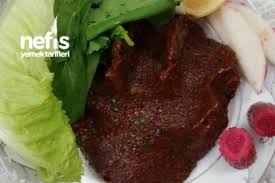
Yemek: cig_kofte